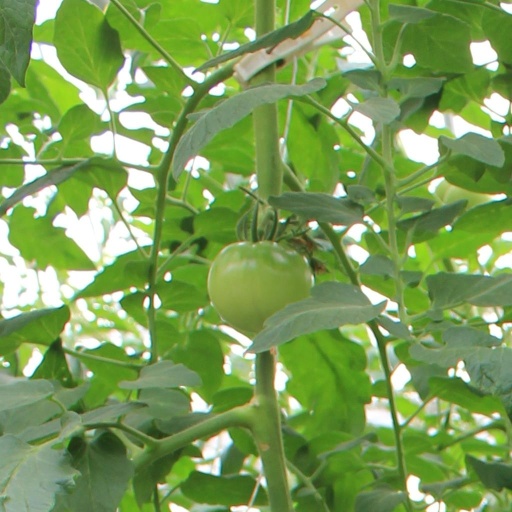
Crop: tomato